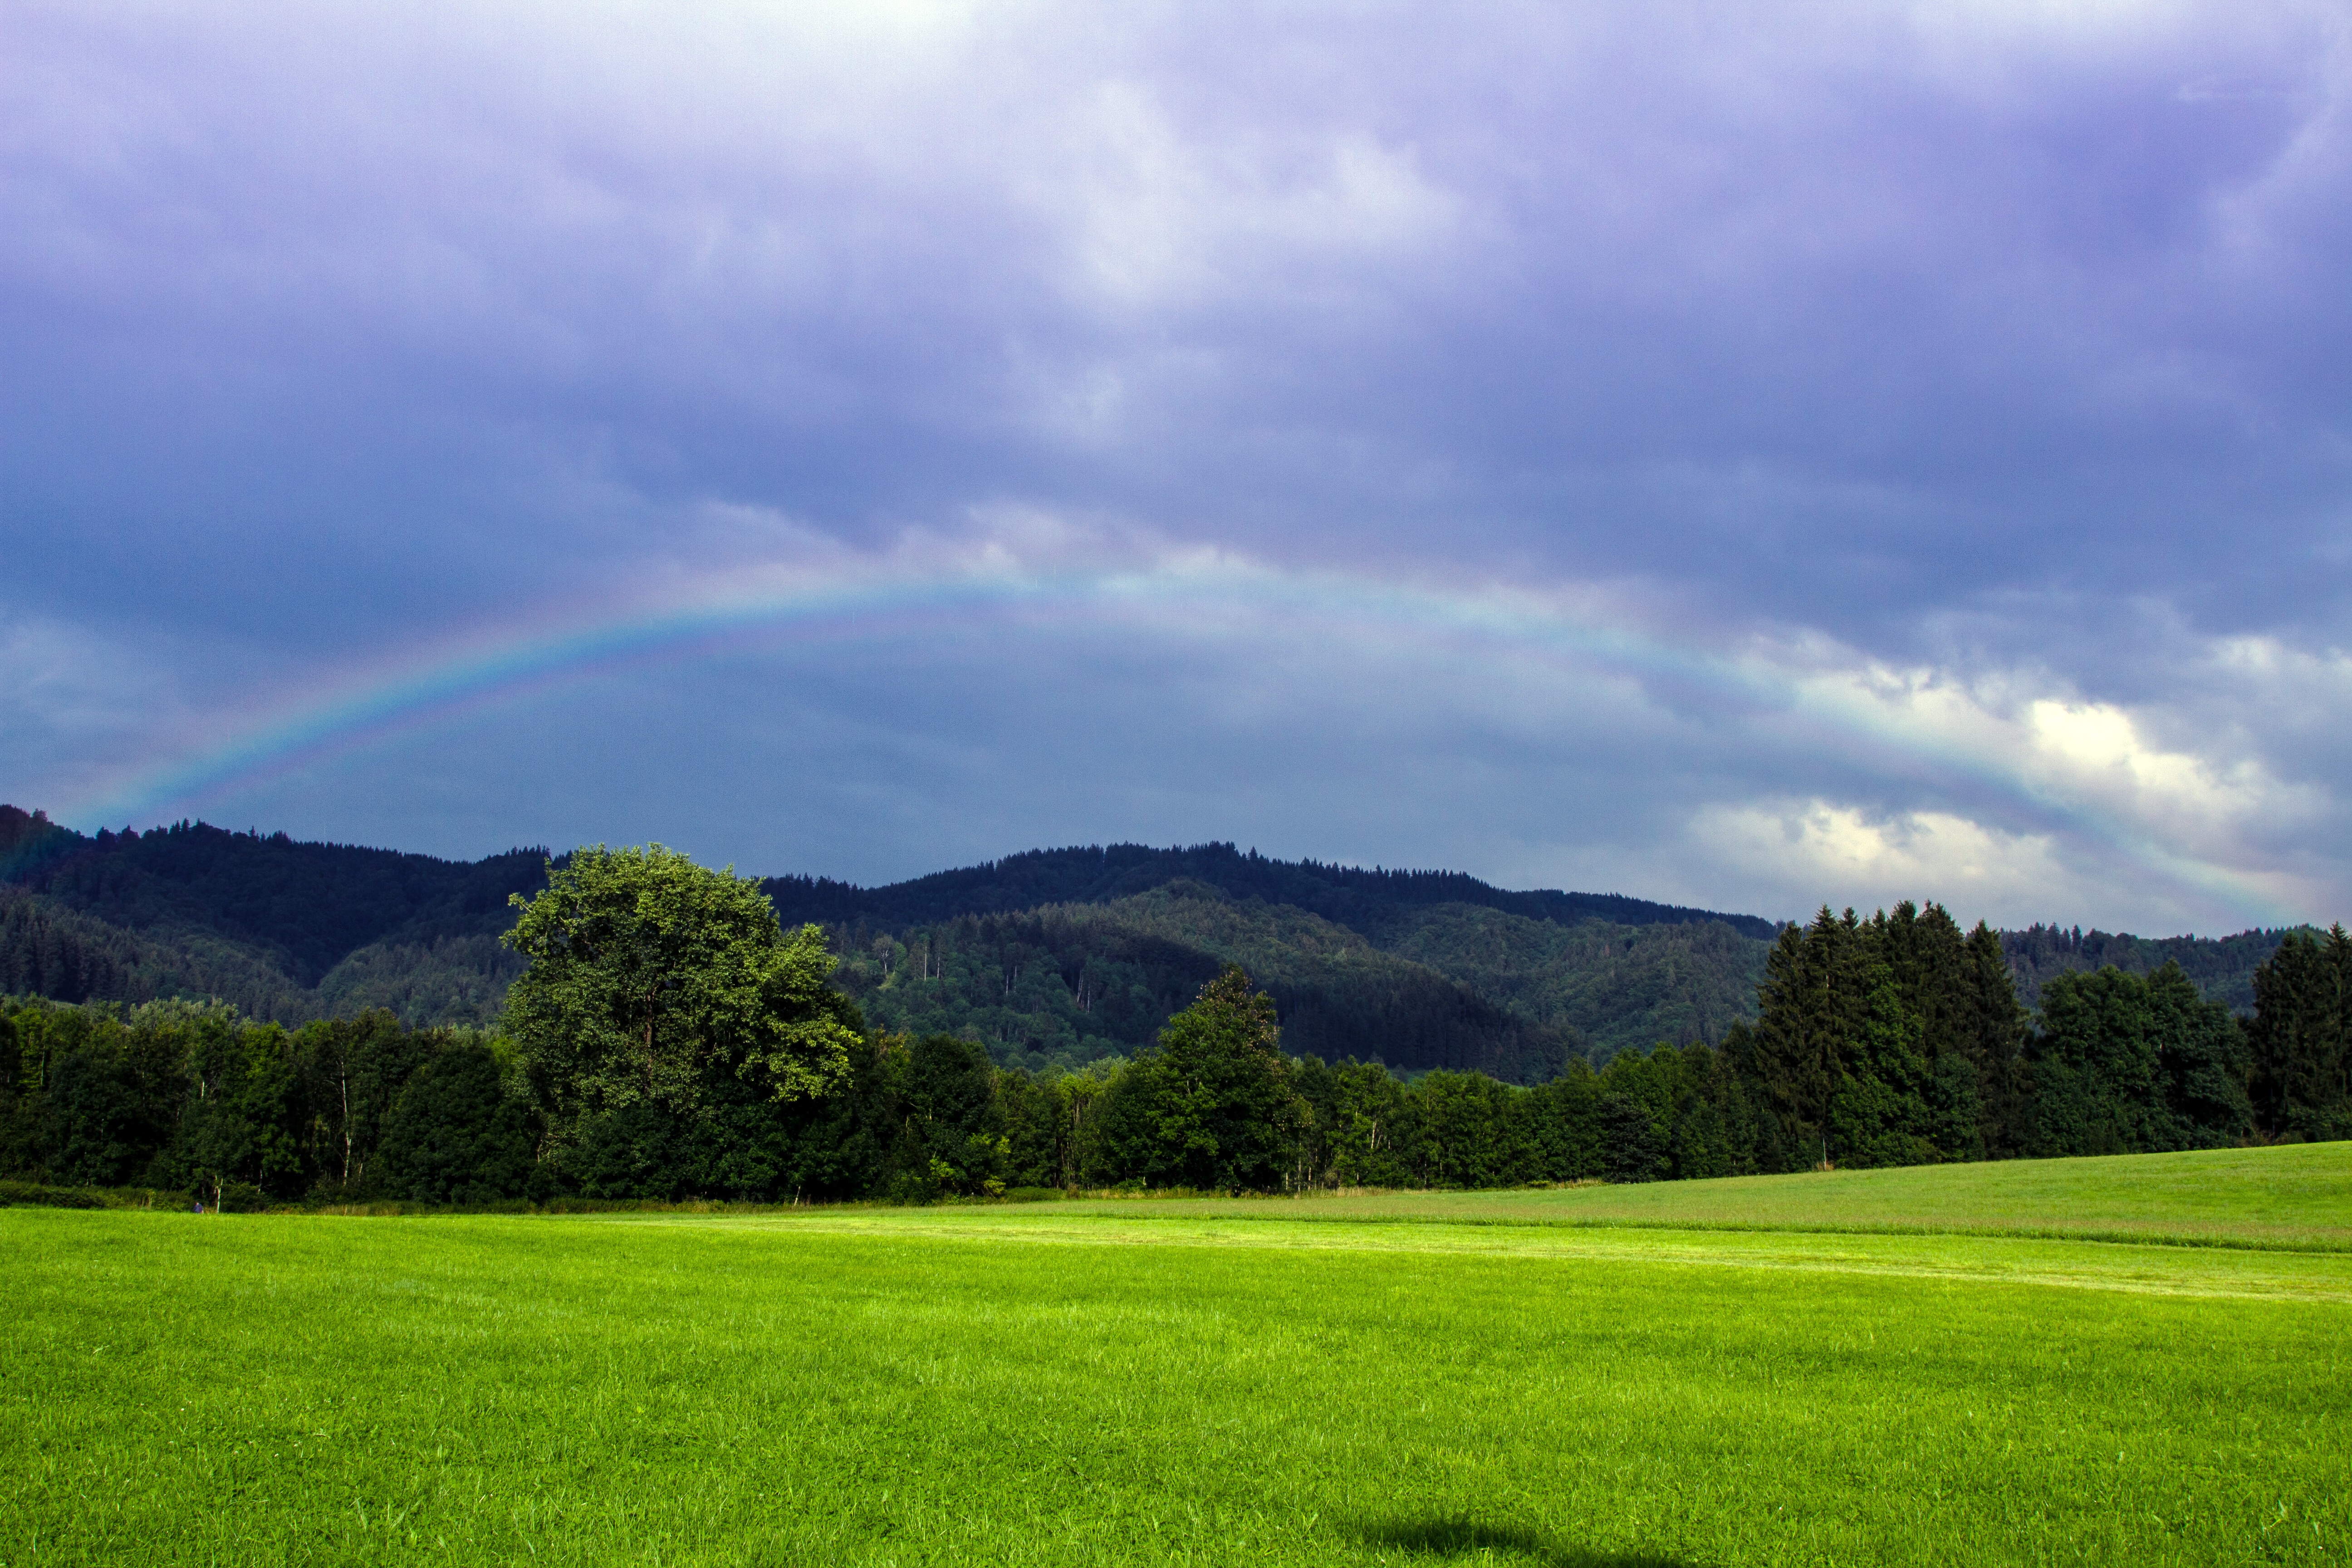
landscape, tree, nature, grass, horizon, mountain, cloud, sky, field, lawn, meadow, prairie, sunlight, morning, hill, mountain range, green, pasture, agriculture, plain, clouds, rainbow, grassland, plateau, habitat, mood, ecosystem, rural area, natural spectacle, paddy field, meteorological phenomenon, natural environment, geographical feature, atmospheric phenomenon, mountainous landforms